Ya Llegué

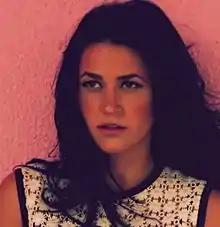
Kat Dahlia, who co-wrote the song.

"Ya Llegué" is a song recorded by American singer Christina Aguilera for her ninth studio and second Spanish-language album, "Aguilera" (2022). It was written by Aguilera, Jon Leone, Juan Morelli and Kat Dahlia, and its production was handled by the latter, alongside JonTheProducer, Rafa Arcaute, Federico Vindver. The song was then recorded in 2021 and serves as the first track on the album's first of three parts, "La Fuerza", which was released as a separate extended play (EP).